Muhammad in Islam

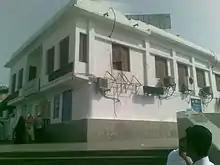
"Bayt al-Mawlid", the birthplace of Muhammad. After his migration the house was taken and sold by Aqil ibn Abi Talib. The house was demolished and converted into the Makkah Al Mukarramah Library in 1951.

The tradition that Muhammad's soul pre-dates his birth has been justified by the Quranic statement that "God created the spirits before the bodies". Others, such as Sahl al-Tustari, believed that the Quranic Verse of Light alludes to Muhammad's pre-existence, comparing it to the Light of Muhammad. Some later reformative theologians, such as al-Ghazali (Asharite) and Ibn Taymiyyah (proto-Salafi) rejected that Muhammad existed before birth and that only the idea of Muhammad has existed prior to his physical conception.